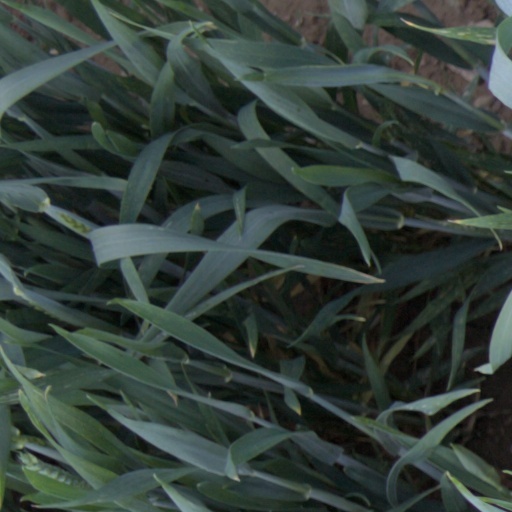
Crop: wheat